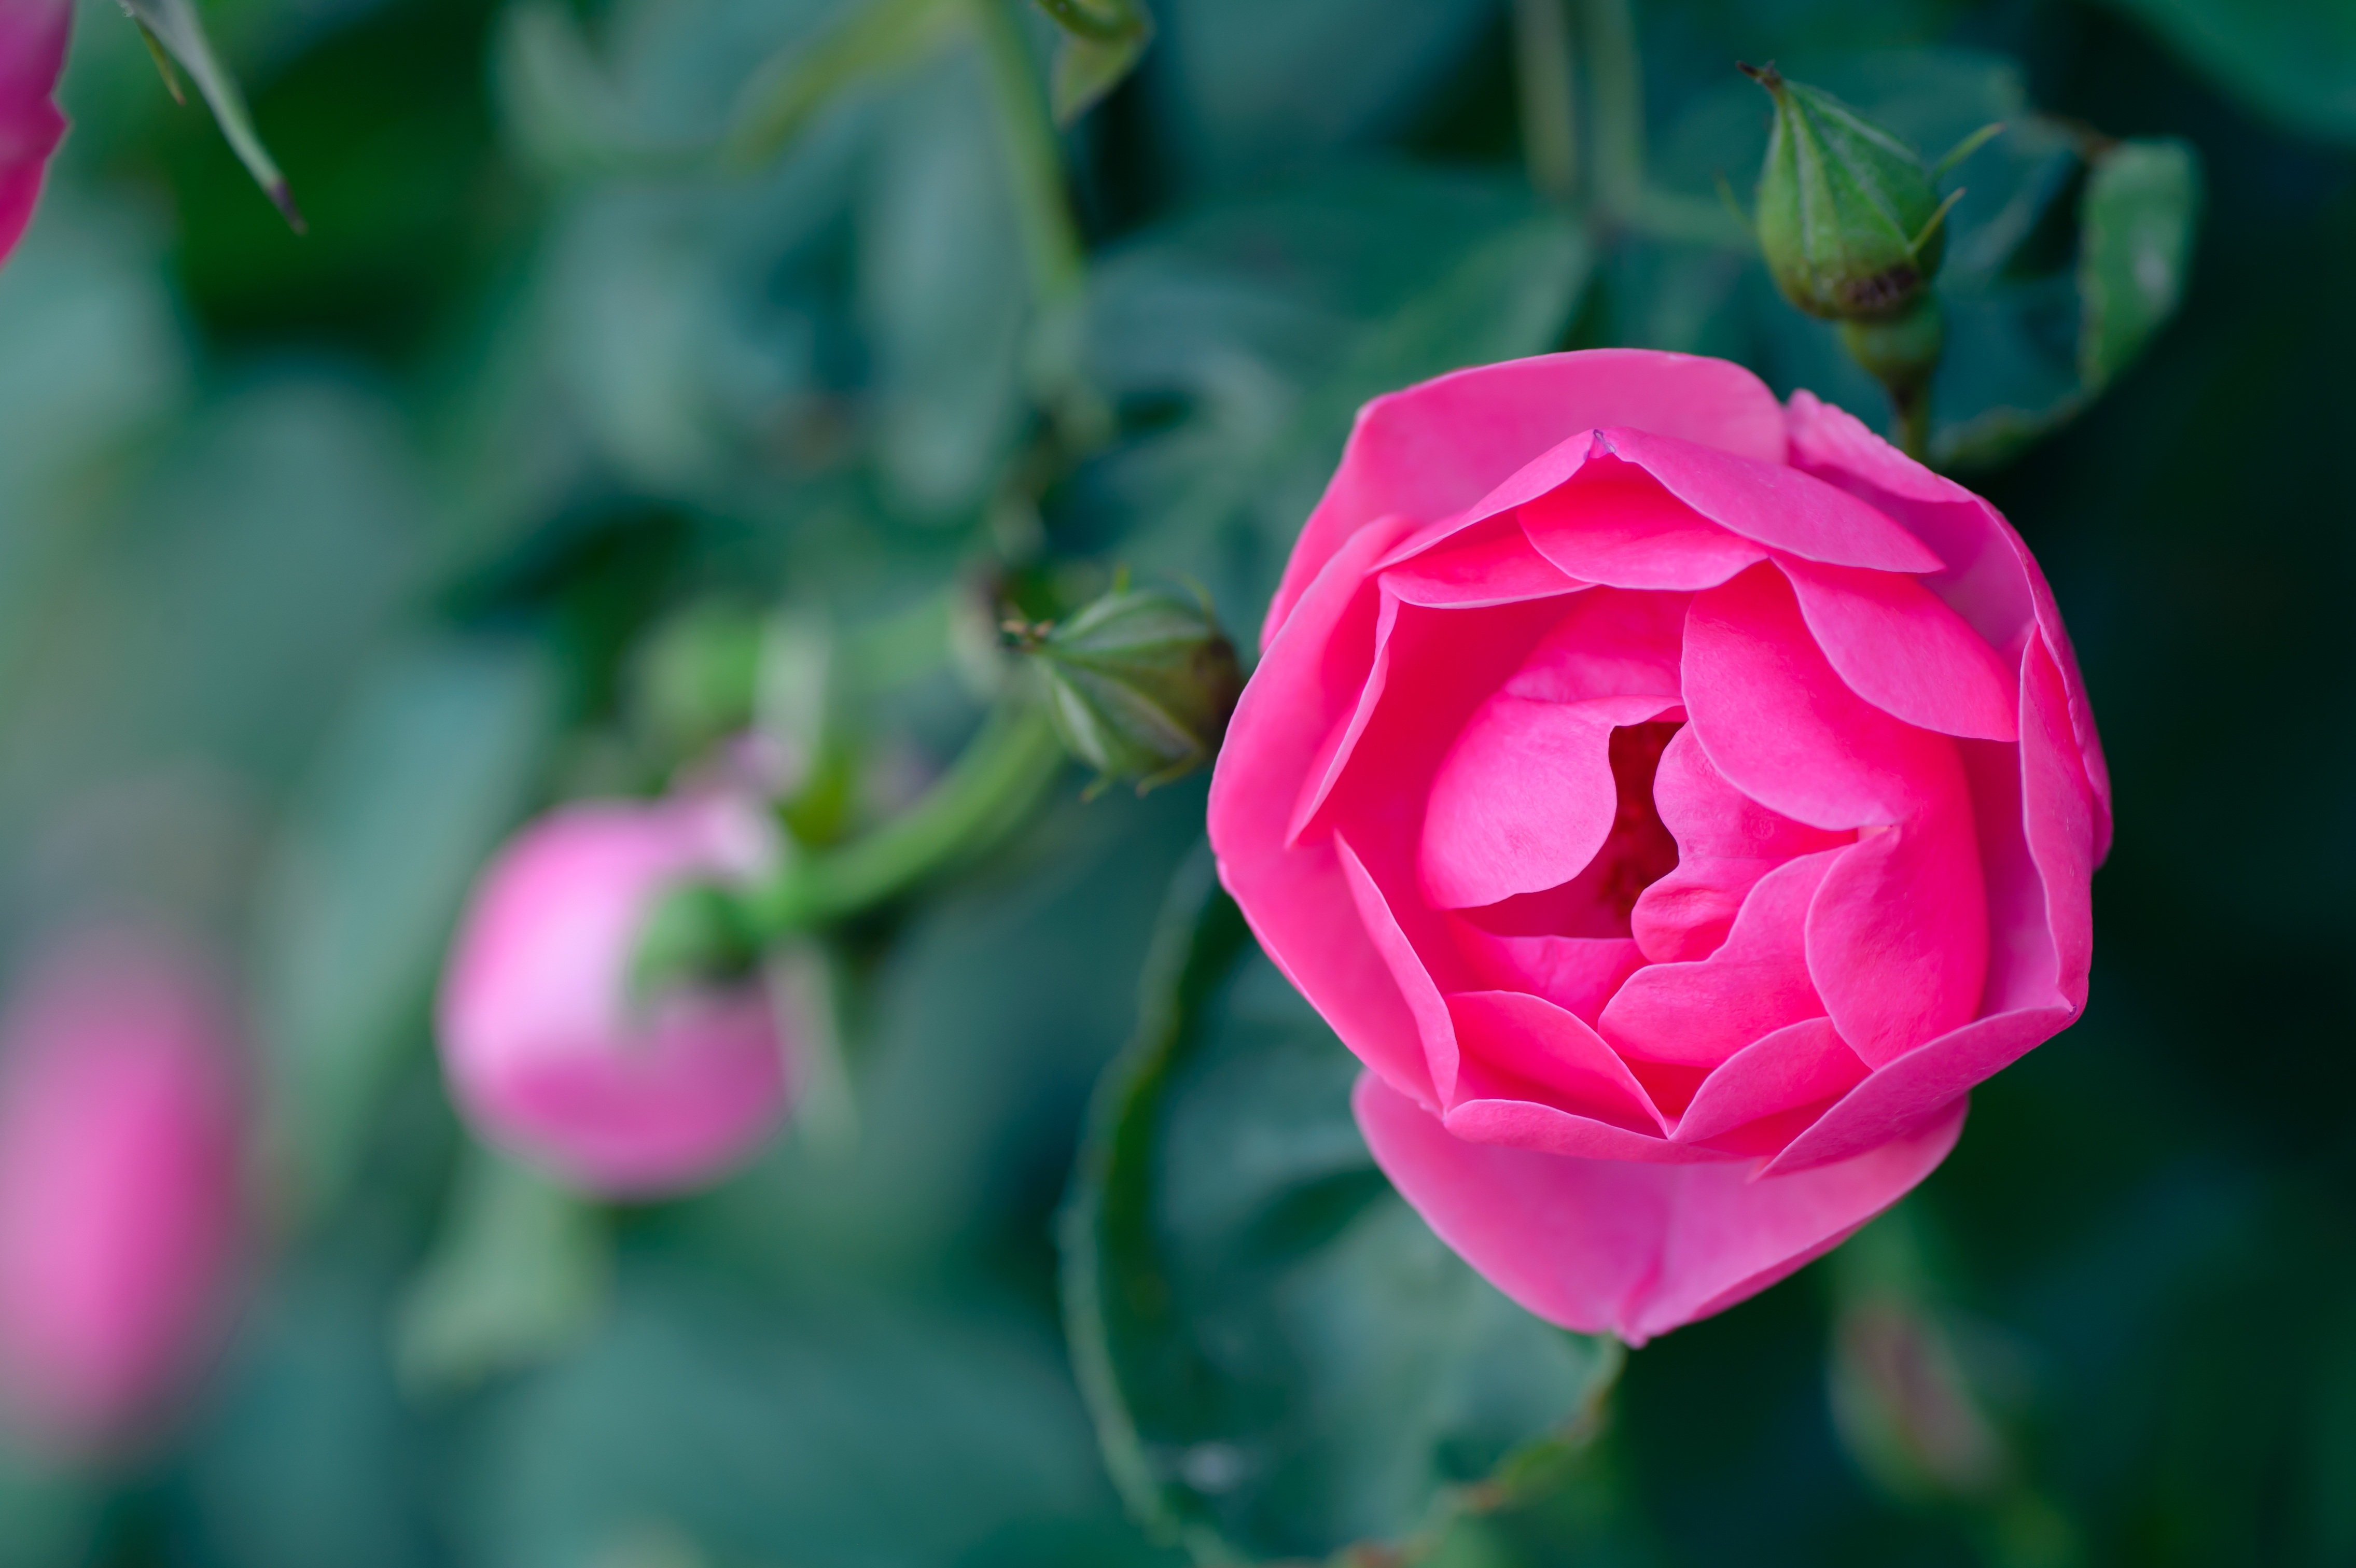
plant, flower, petal, rose, green, natural, pink, flora, flowers, flower garden, macro photography, rose garden, flowering plant, garden roses, rose family, plant stem, land plant